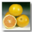
Label: orange